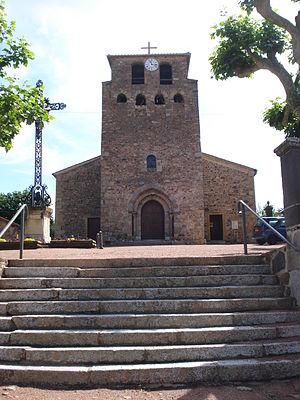
Saint-Jean-Saint-Maurice-sur-Loire est une commune française située dans le département de la Loire en région Auvergne-Rhône-Alpes.